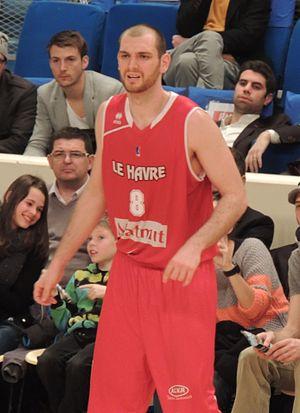
L'équipe de Roumanie de basket-ball représente la Fédération roumaine de basket-ball lors des compétitions internationales, notamment aux Jeux olympiques d'été et aux championnats du monde.
Saint Thomas Basket Le Havre est un club professionnel français de basket-ball appartenant à l'élite du championnat de France. Le club, basé au Havre, est une section du club omnisports de l'Union sportive de Saint Thomas d'Aquin. Le club a compté dans ses rangs des joueurs d'exception comme Bruce Bowen, Jean-Manuel Sousa, Jermaine Guice, Ian Mahinmi, Fabien Causeur, Pape Sy, Marcus Goree, Bernard King ou encore John Cox, Ricardo Greer.
Vlad Moldoveanu, né le 11 février 1988 à Bucarest, est un joueur roumain de basket-ball professionnel. Il mesure 2,03 m, et évolue au poste d'ailier fort.